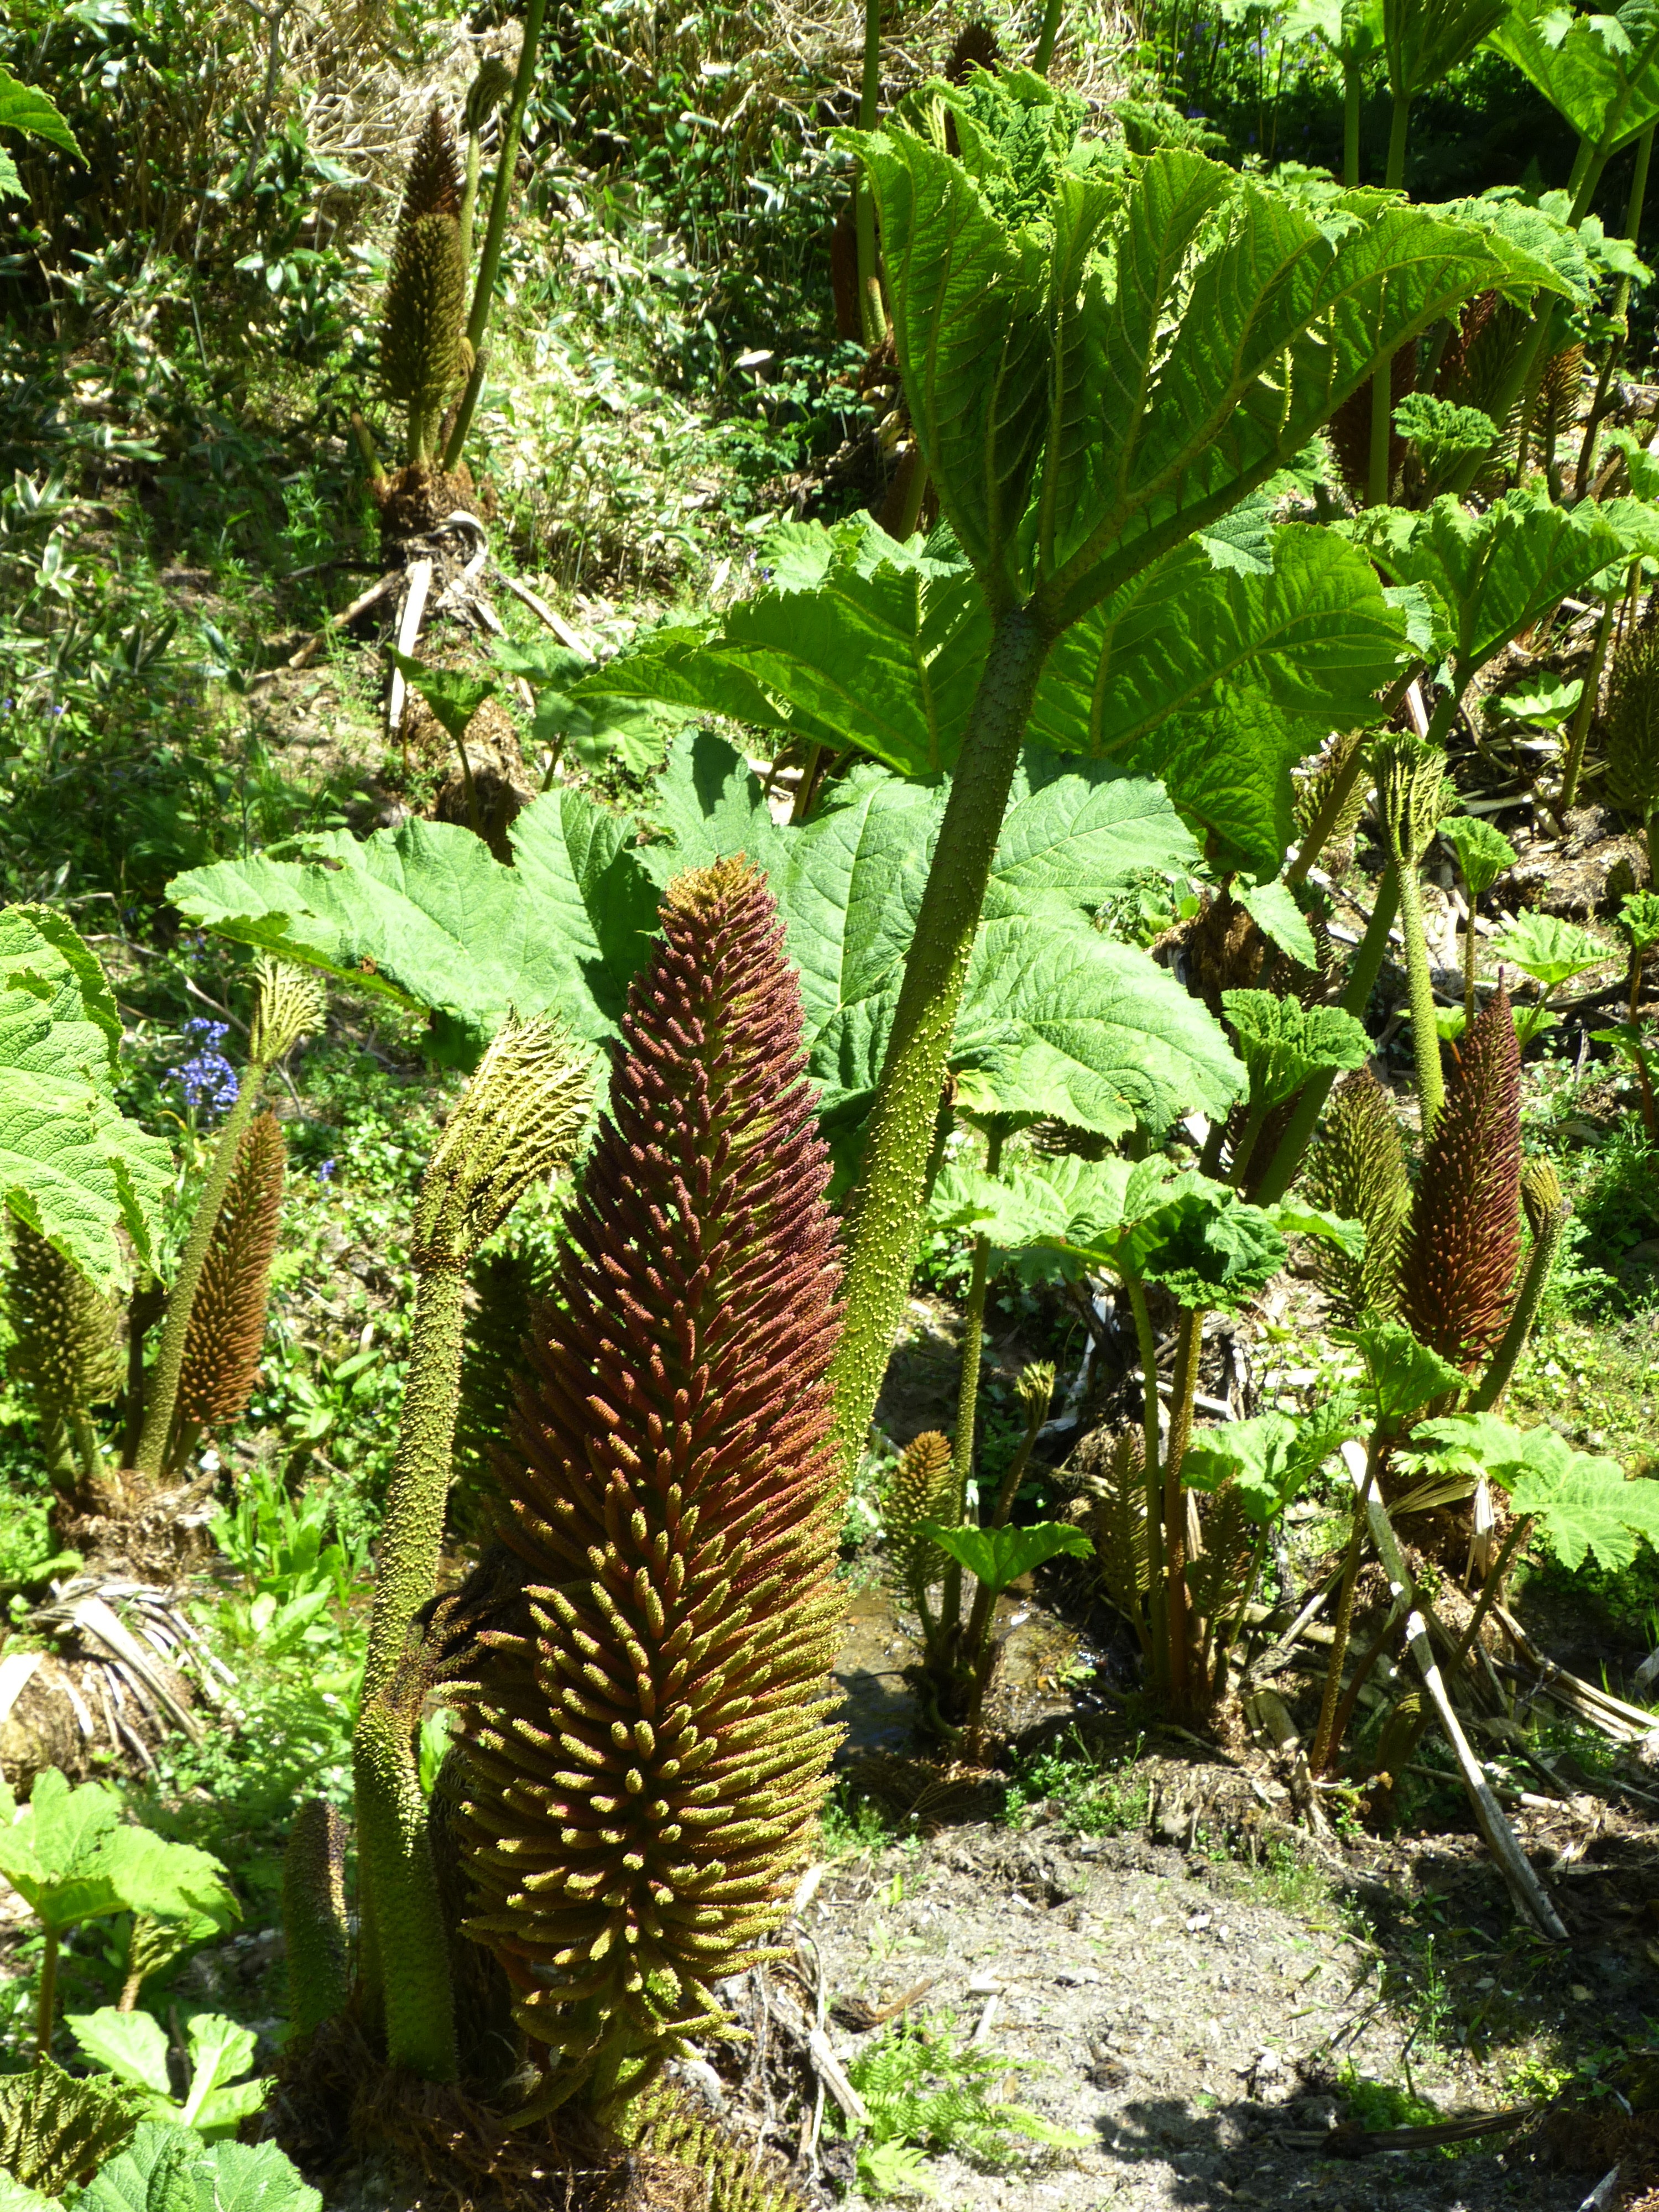
blossom, plant, leaf, flower, bloom, food, produce, vegetable, botany, garden, flora, leaves, rainforest, arum, ornamental plant, inflorescence, garden plant, flowering plant, tropical ornamental, land plant, mammoth sheet, gunnera manicata, giant rhubarb